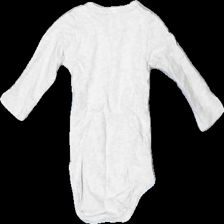
View: back
Type: Top
Category: Children
Brand: Lindex
Colors: Beige, Grey
Material: 100% Cotton
Pattern: Other
Cut: C-collar, Regular
Size: 68
Season: All
Price range: 50-100
Recommended usage: Reuse